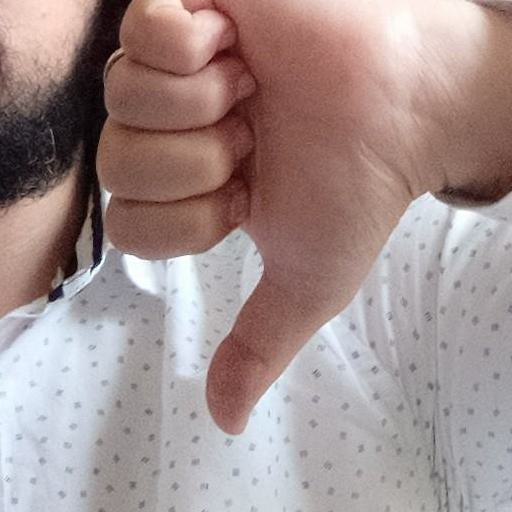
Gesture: dislike